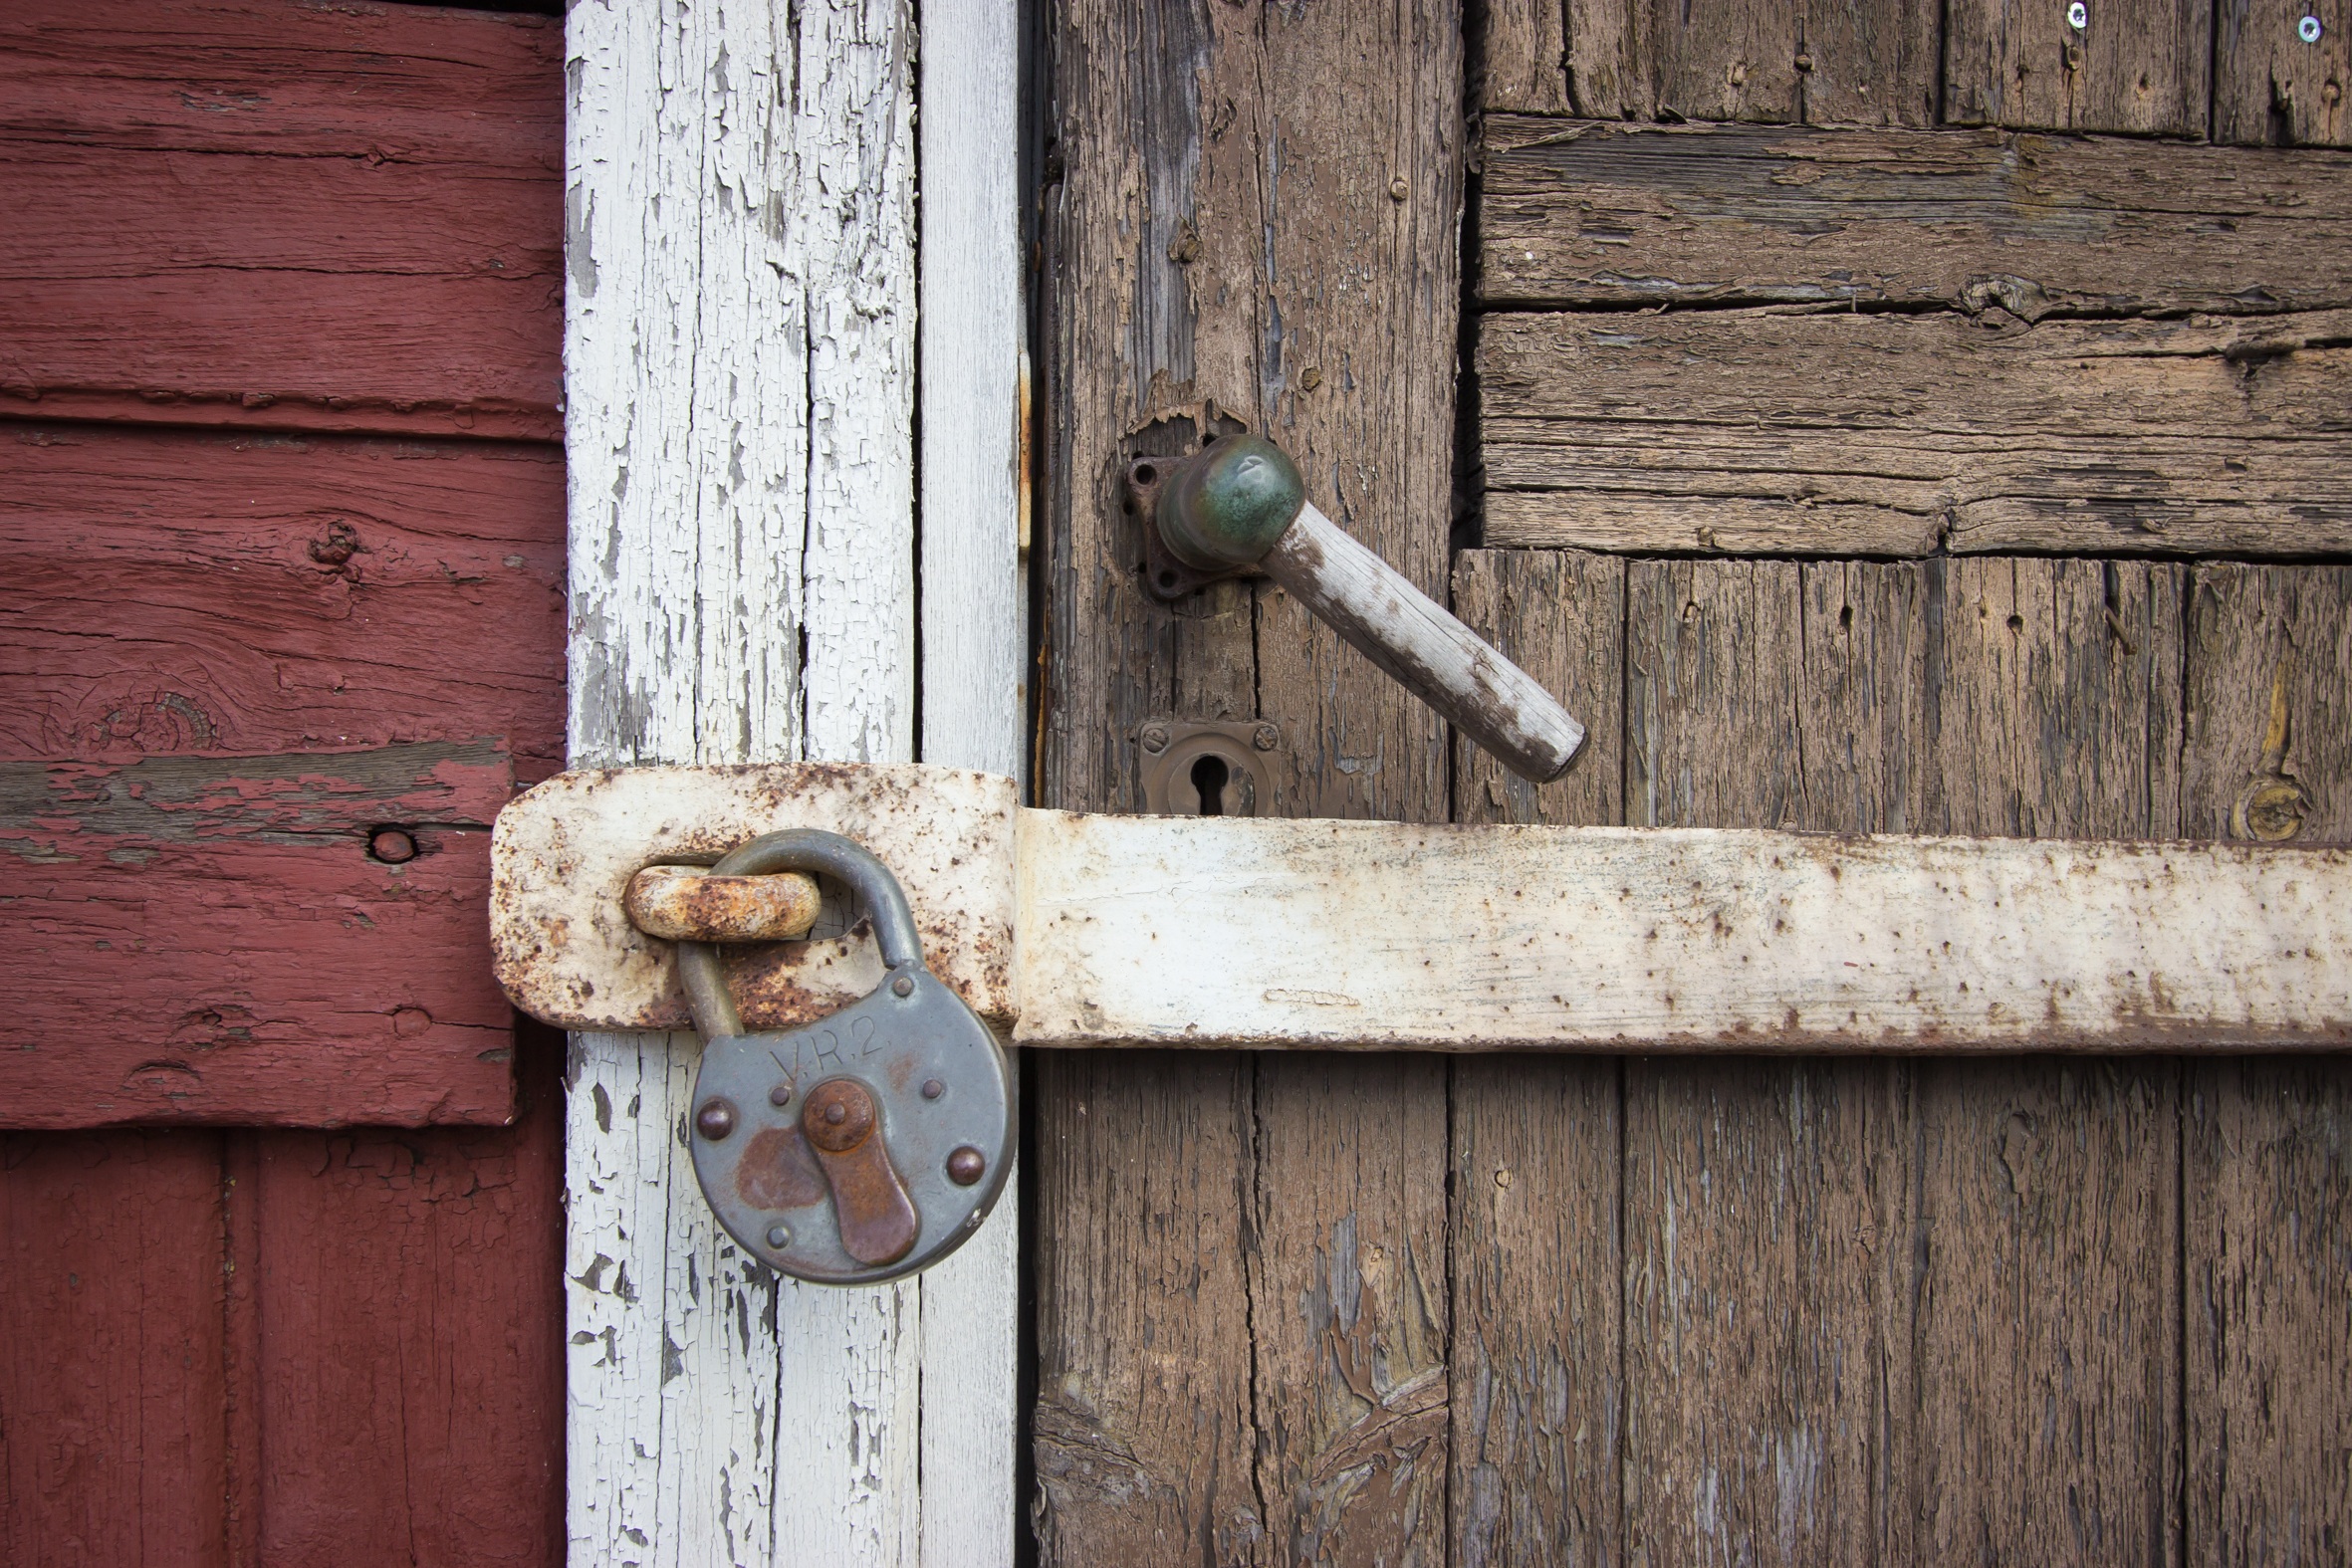
wood, window, wall, door, iron, lock, carving, latch, man made object